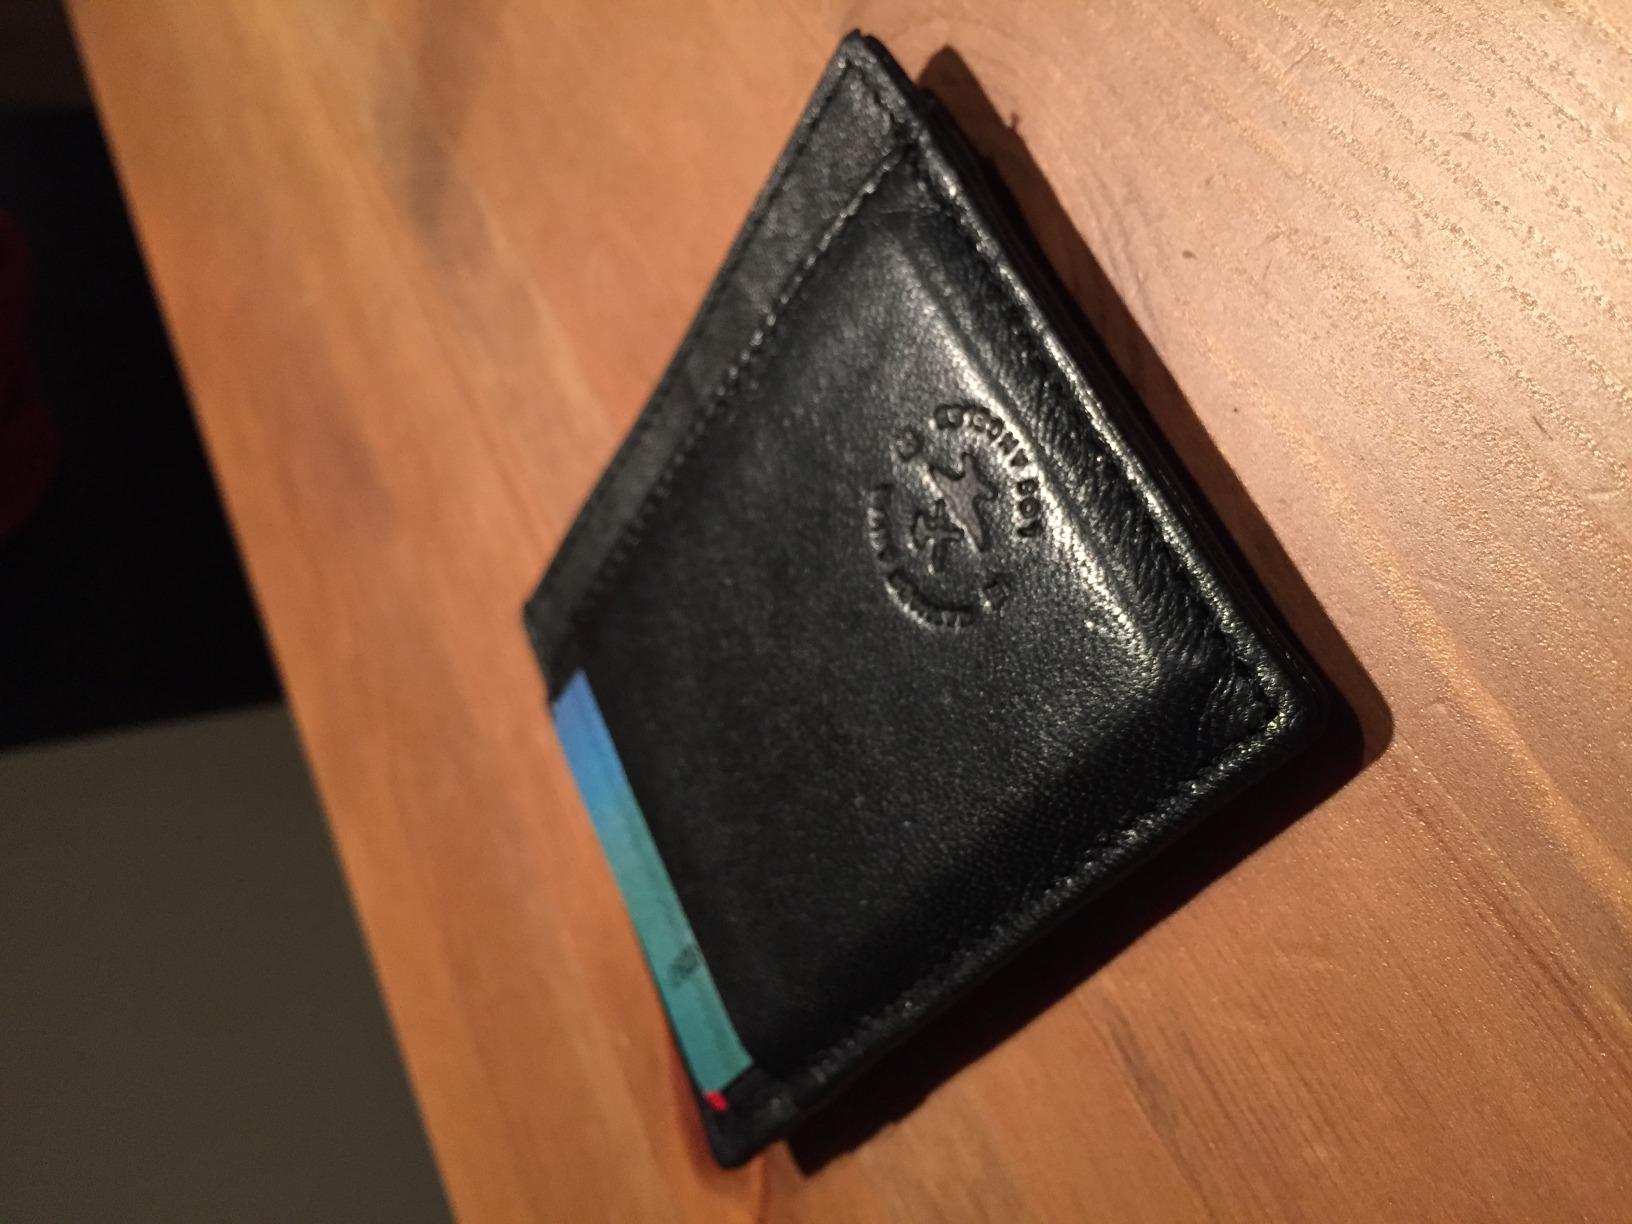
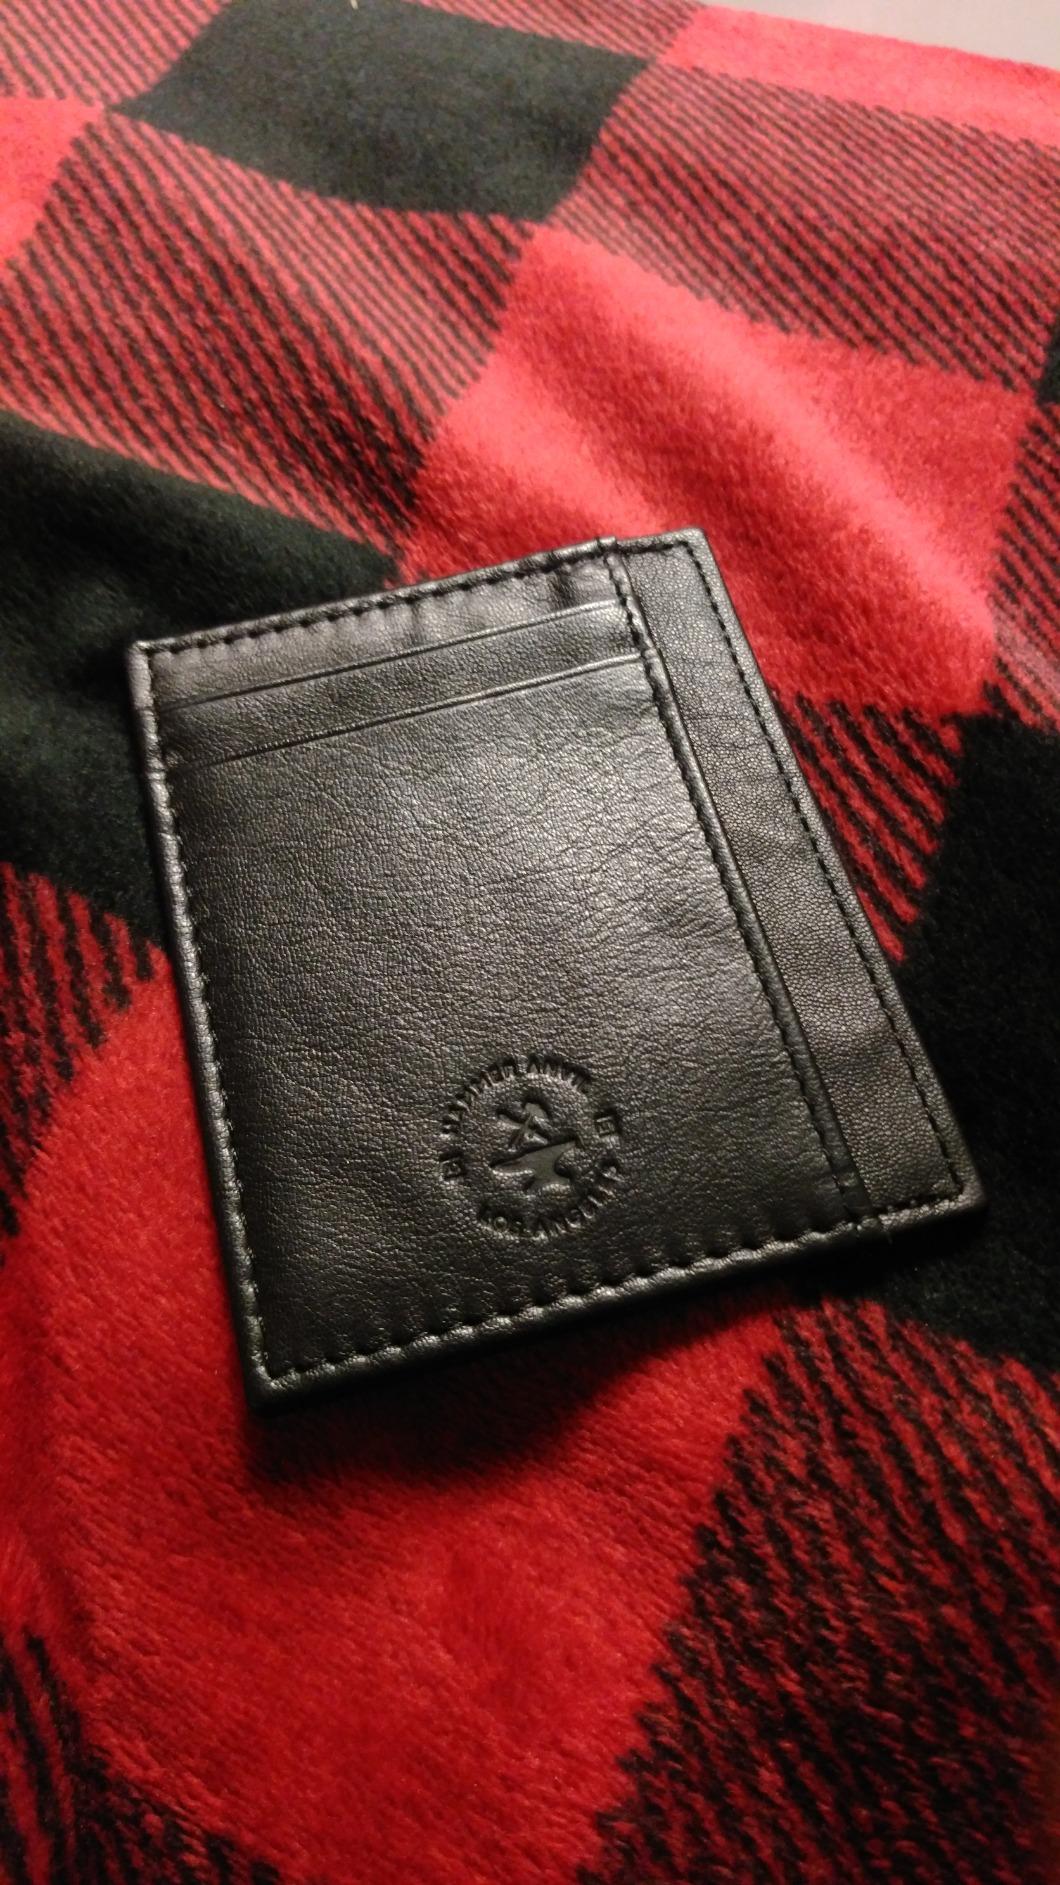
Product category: accessories_wallet
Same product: yes